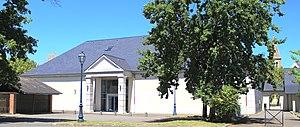
Salle des fêtes de Laloubère (Hautes-Pyrénées)
Laloubère est une commune française située dans le département des Hautes-Pyrénées, en région Occitanie.